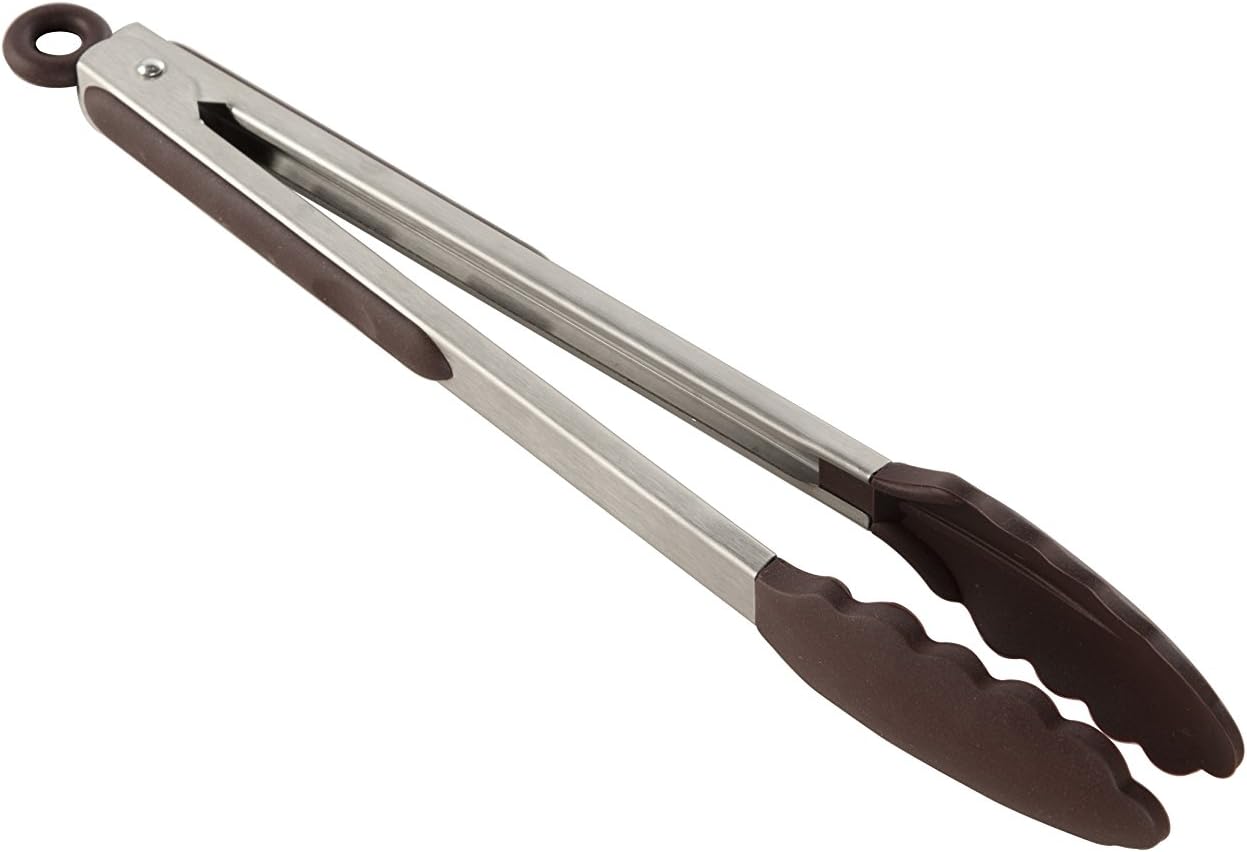
Nordic Ware 365 Indoor/Outdoor Silicone Tongs, Multicolor
Category: Amazon Home
Our 365 cookware line is designed to inspire culinary creativity indoors and out, 365 days a year. Discover the versatility in our line of grilling essentials that perform as great as they look. Each product features a 5-year warranty. Silicone grips and tips make these sturdy tongs extraordinary. Made of metal with a top locking mechanism to keep them closed for easy storage. Designed with utility in mind, you're going to reach them whenever you have hot foods to lift or turn. Safe for non-stick surfaces.
Features: Made of durable stainless steel | Silicone tips are safe for non-stick surfaces | Locking mechanism for easy storage | Comfortable silicone grips | GLOBALLY SOURCED